Dead Man Down

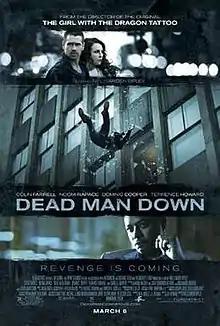
Theatrical release poster

Dead Man Down is a 2013 American action thriller film written and co-produced by J.H. Wyman and directed by Danish director Niels Arden Oplev. The film stars Colin Farrell, Noomi Rapace, Dominic Cooper, and Terrence Howard, and was released on March 8, 2013. "Dead Man Down" was Oplev's first film since "The Girl with the Dragon Tattoo" (2009), also starring Rapace and scored by Jacob Groth.